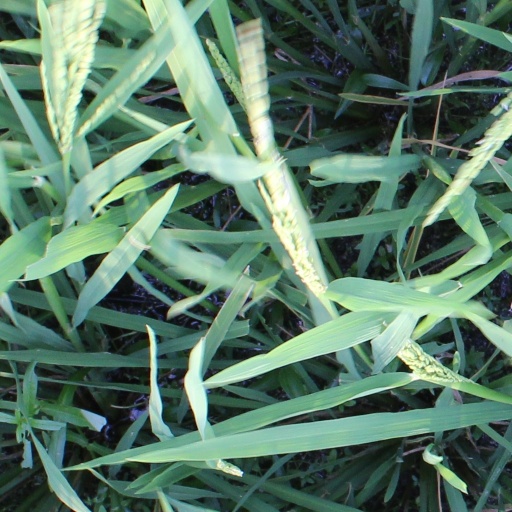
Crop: rice